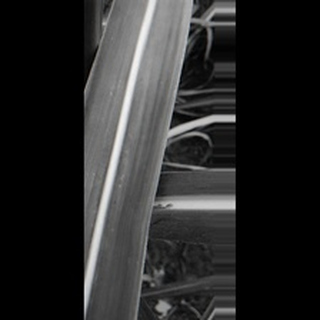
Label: sugarcane_yellow_leaf_disease